Étienne Gaboury

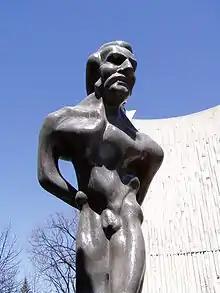
"Tortured"—Louis Riel statue at the Collège universitaire de Saint-Boniface

Gaboury designed the wall that surrounds sculptor Marcien Lemay's depiction of Canadian Métis leader Louis Riel as a naked and tortured figure. Gaboury envisioned the two surrounding concrete columns as a "cage" that epitomized Riel's spirit, instead of being a mere reproduction of the leader. He stated that he "want[ed] people to feel Riel's anxiety [and] become part of the monument". The statue was unveiled in 1970 and stood on the grounds of the Legislative Assembly of Manitoba for 23 years. The design proved to be controversial, attracting objections from the Métis community and being subjected to vandalism on multiple occasions. The statue was subsequently moved to the grounds of the Collège universitaire de Saint-Boniface in 1995.